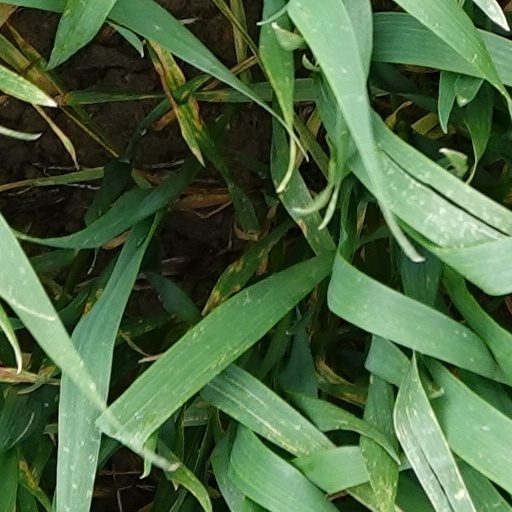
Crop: wheat